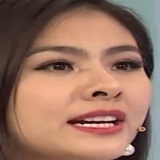
diễn viên Vân Trang